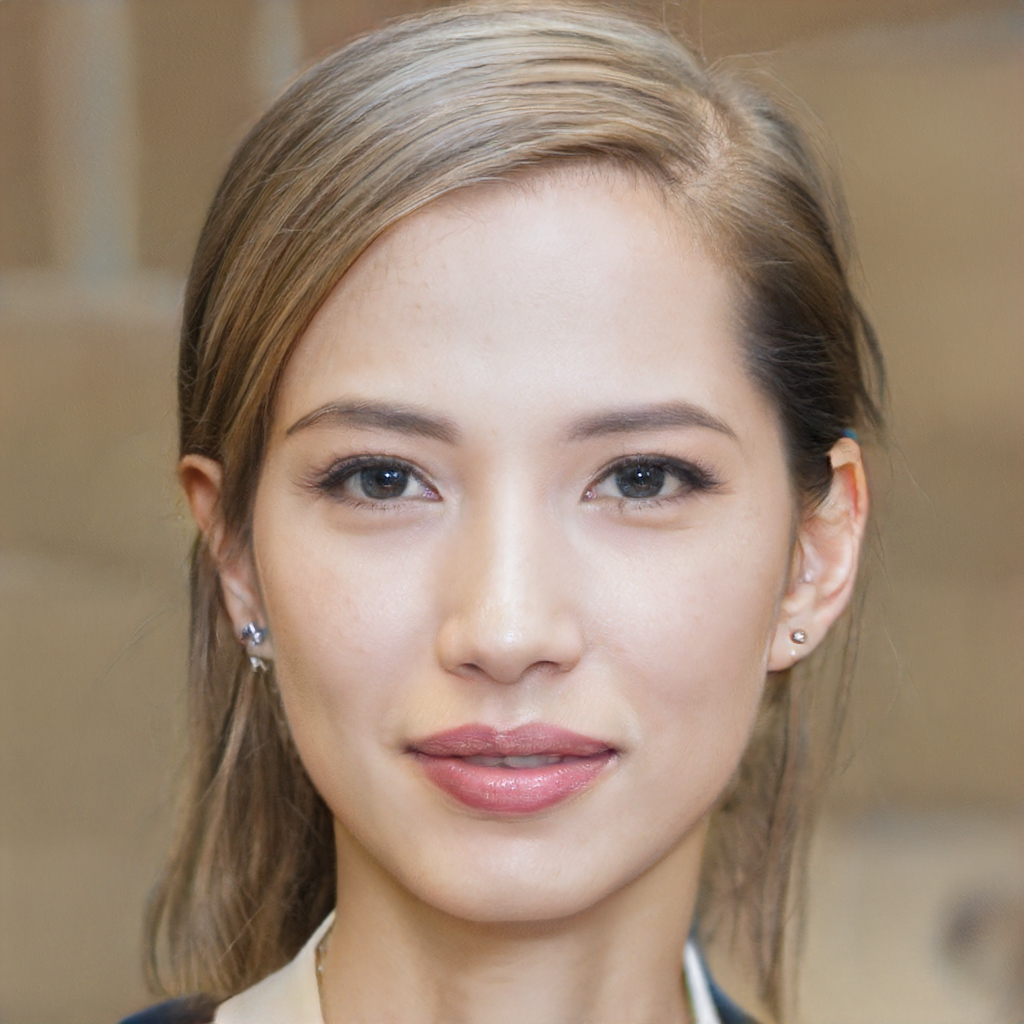
Gender: Female